U.S. Route 81 in Oklahoma

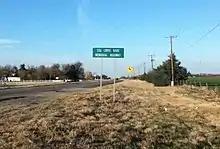
SSG Chris Hake Memorial Highway in Enid on US Highway 81

The first town that US-81 serves in Garfield County is Bison, an unincorporated place; the first incorporated town in the county is Waukomis, north of Hennessey. From Waukomis, the highway proceeds north to Vance Air Force Base, which it passes just east of. The highway then enters the city of Enid, running along Van Buren Street. At its intersection with Owen K. Garriott Road, US-81 also intersects US-60 and US-412. While US-412 continues straight through the intersection, US-60 forms a concurrency with US-81. The two highways continue north, then curve northeast and begin following North 4th Street, which carries US-64, creating a three-route concurrency. US-60/US-64/US-81 head due north through the northern reaches of Enid, serving as the eastern terminus of SH-45. They then leave Enid and Garfield County.